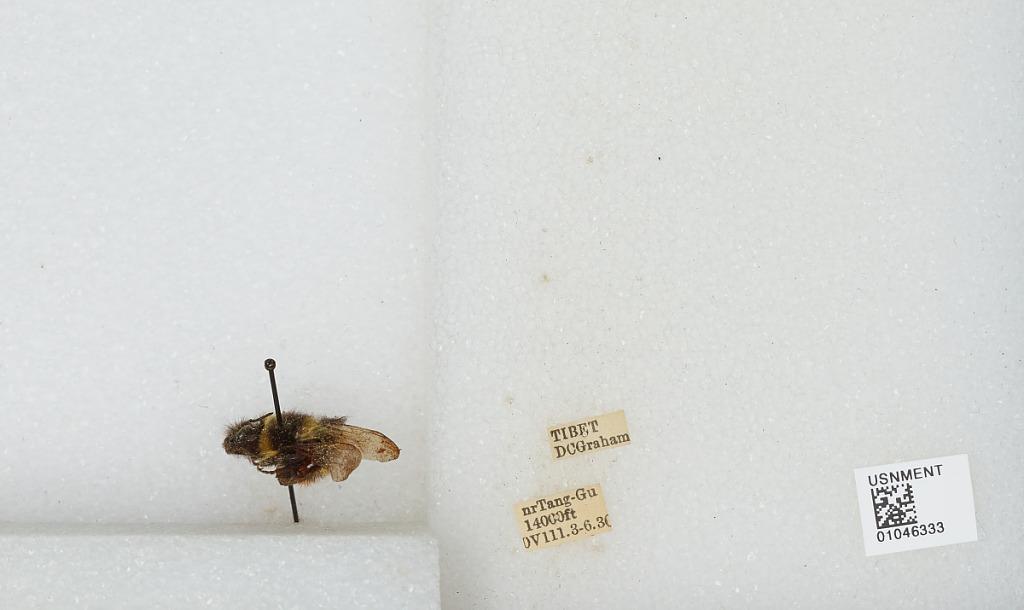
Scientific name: Bombus sp.
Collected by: D. Graham
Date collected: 1930-8-3
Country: China
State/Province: Tibet Autonomous Region
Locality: near Tang-Gu